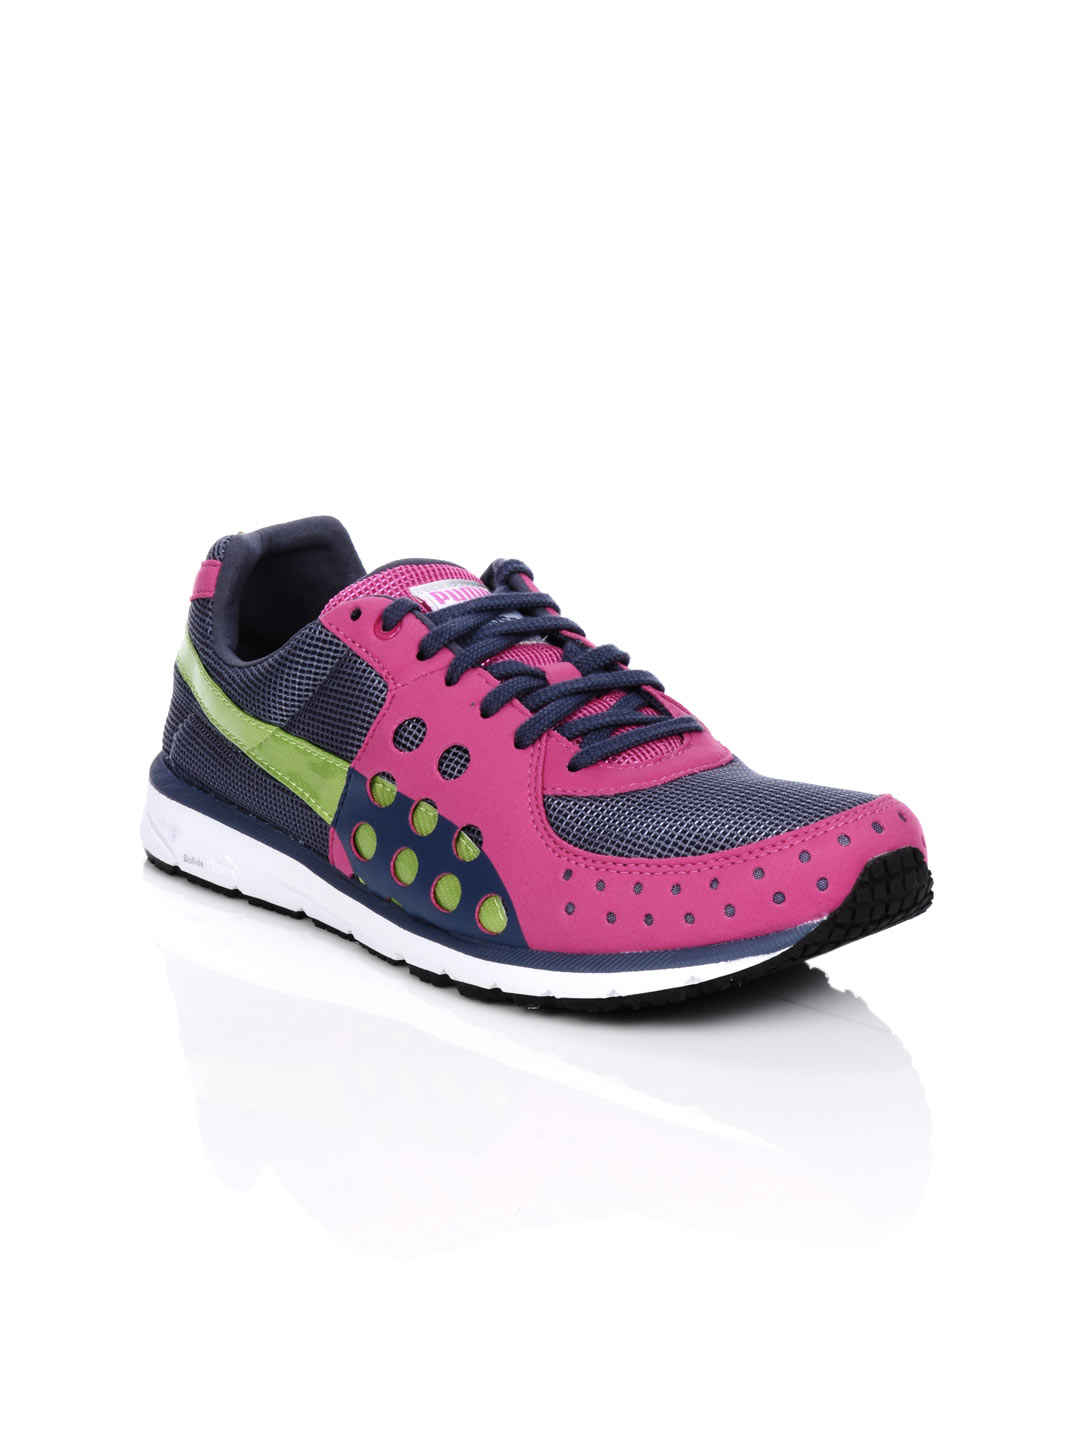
Puma Women Faas 300 Blue & Pink Sports Shoes
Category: Footwear / Shoes / Sports Shoes
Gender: Women
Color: Blue
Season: Summer 2012
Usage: Sports